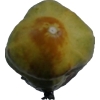
Label: cucumber